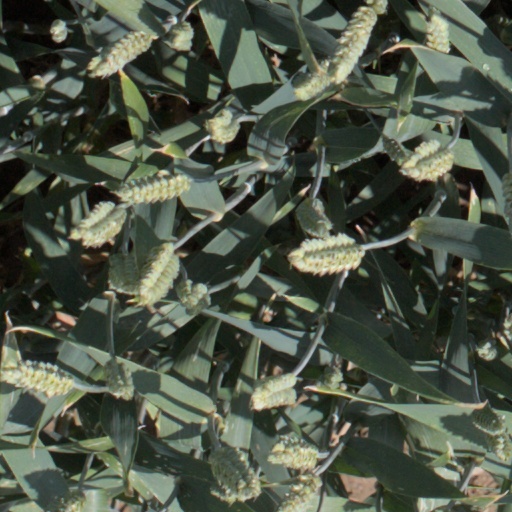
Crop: wheat